Yorkshire Wolds

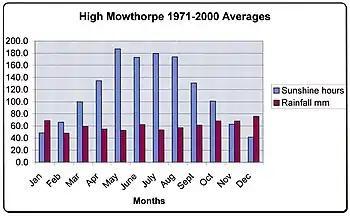
Sunshine and rainfall recordings made at High Mowthorpe on the western scarp of the Wolds

and Bridlington. Here the Chalk forms cliffs, most notably at Speeton Cliffs, Bempton Cliffs and Flamborough; Flamborough Headland is designated a Heritage Coast. To the south of the Humber Gap, where the chalk provides stable footings for the Humber Bridge, the same formations continue as the Lincolnshire Wolds. The rock succession in stratigraphic order i.e. youngest/uppermost first, is this: